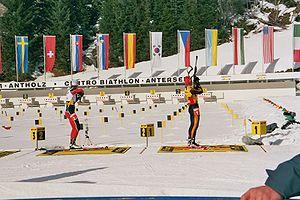
Le biathlon, du latin bi-, « deux », et du grec athlon « combat, lutte », est une épreuve combinant deux disciplines. Par coutume, quand on parle du biathlon, on évoque la combinaison du ski de fond et tir à la carabine. Ce sport d'origine militaire combine ainsi l'endurance nécessaire au ski de fond au calme et à l’adresse nécessaires au tir. La maîtrise de ces deux disciplines pourtant antagonistes est le principe même du biathlon, sport olympique depuis les Jeux de Squaw Valley en 1960, mais dont l'ancêtre, la Patrouille militaire, avait été disputé dès les premiers Jeux d'hiver en 1924 à Chamonix